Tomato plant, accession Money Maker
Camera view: horizontal (90 deg, fisheye); turntable rotation: 300 degrees
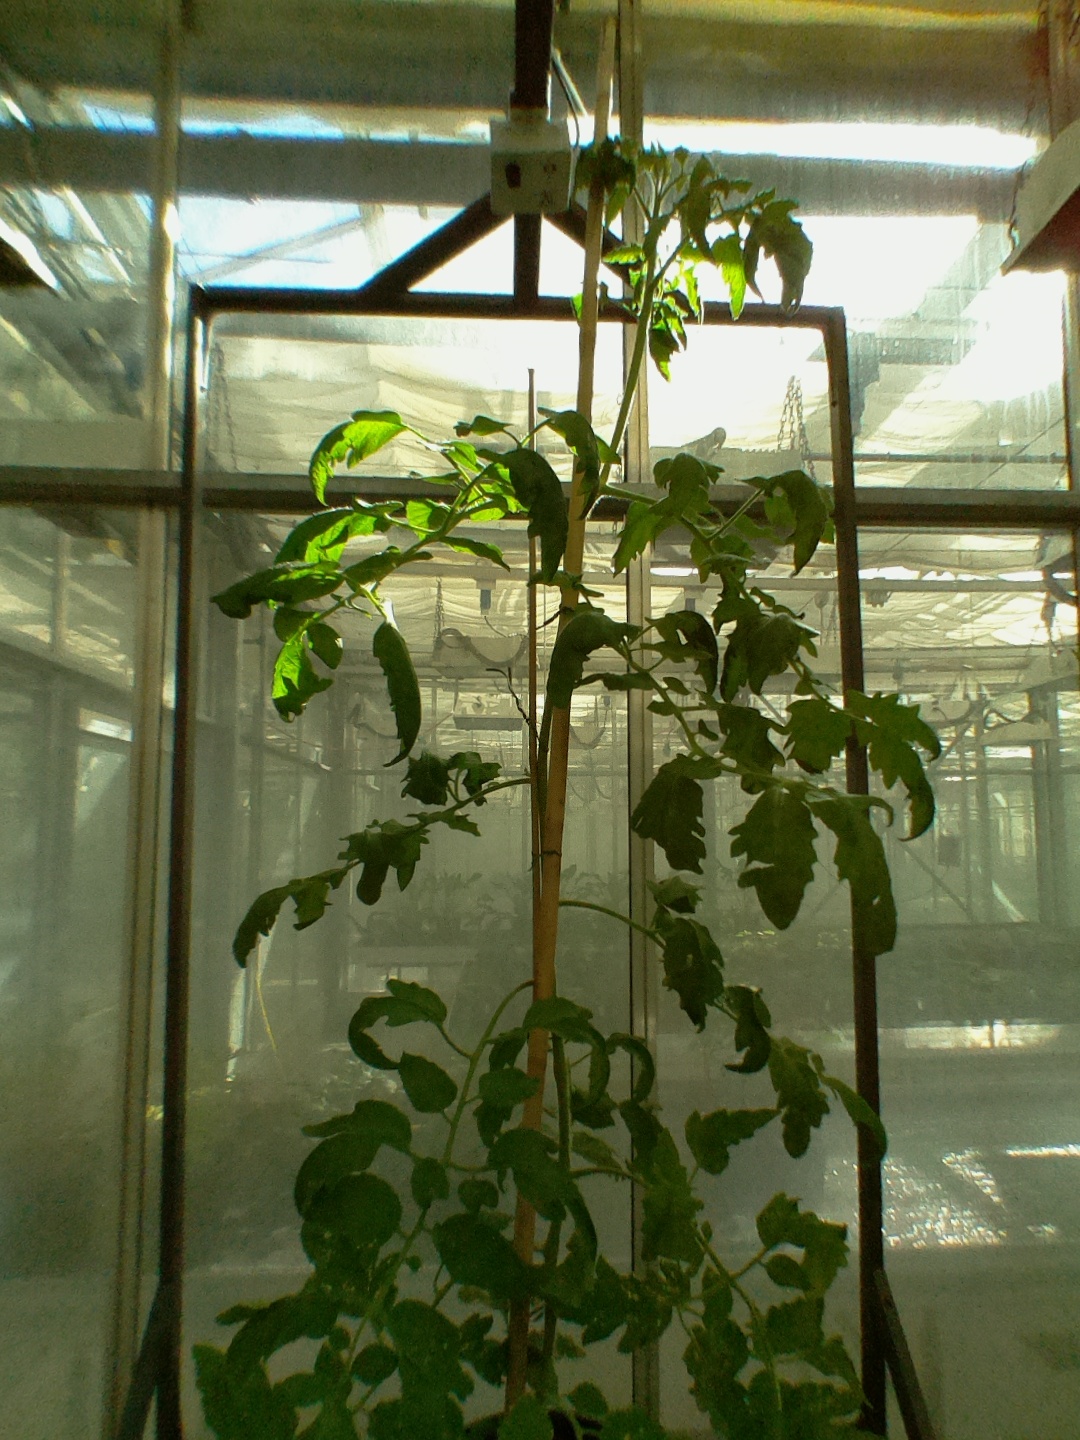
BBCH growth stage 28: 80%-90% Side shoots formed